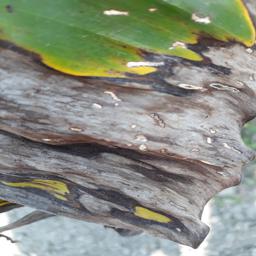
Label: POTASSIUM DEFICIENCY